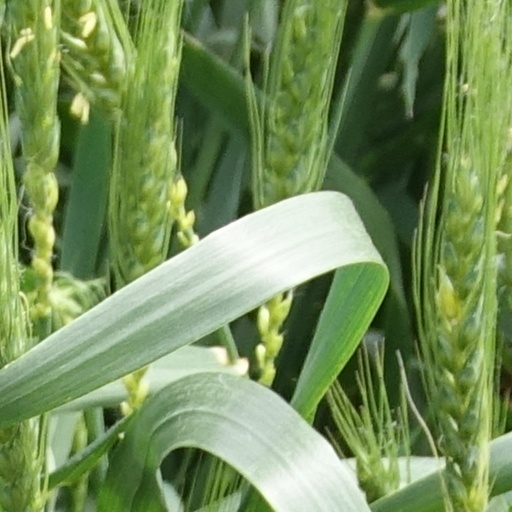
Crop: wheat